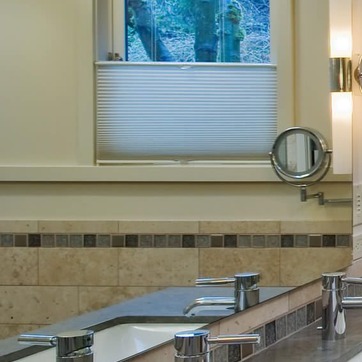
Material: mirror